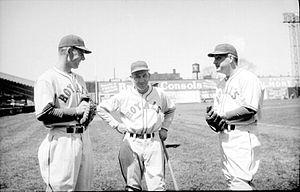
Au stade DeLorimier à Montréal, nous voyons trois membres de l'équipe de baseball des Royals